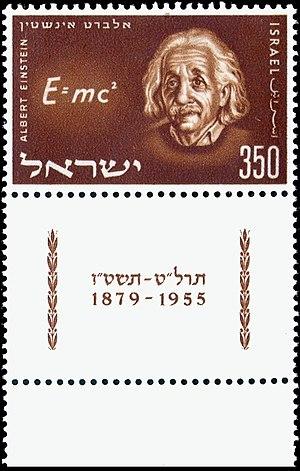
Albert Einstein né le 14 mars 1879 à Ulm, dans le Wurtemberg, et mort le 18 avril 1955 à Princeton, dans le New Jersey, est un physicien théoricien. Il fut successivement allemand, apatride, suisse et de double nationalité helvético-américaine. Il épousa Mileva Marić, puis sa cousine Elsa Einstein.